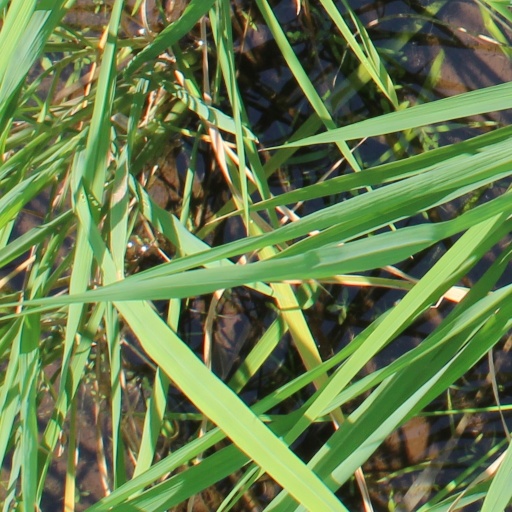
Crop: rice